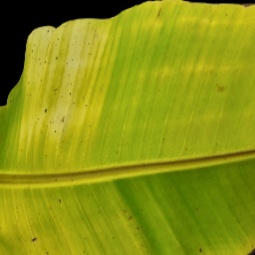
Label: Zinc